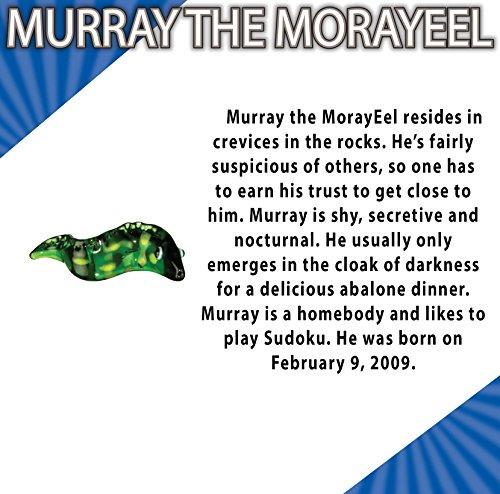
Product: Looking Glass Murray the Moray Eel Miniature Glass Collectible, Pack of 48
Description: Great Condition.
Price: $113.26
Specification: ProductDimensions:4.5x2.2x0.9inches|ItemWeight:1pounds|ShippingWeight:2.45pounds(Viewshippingratesandpolicies)|DomesticShipping:ItemcanbeshippedwithinU.S.|InternationalShipping:ThisitemcanbeshippedtoselectcountriesoutsideoftheU.S.LearnMore|ASIN:B074WBYKZS|Itemmodelnumber:1833|Manufacturerrecommendedage:8yearsandup